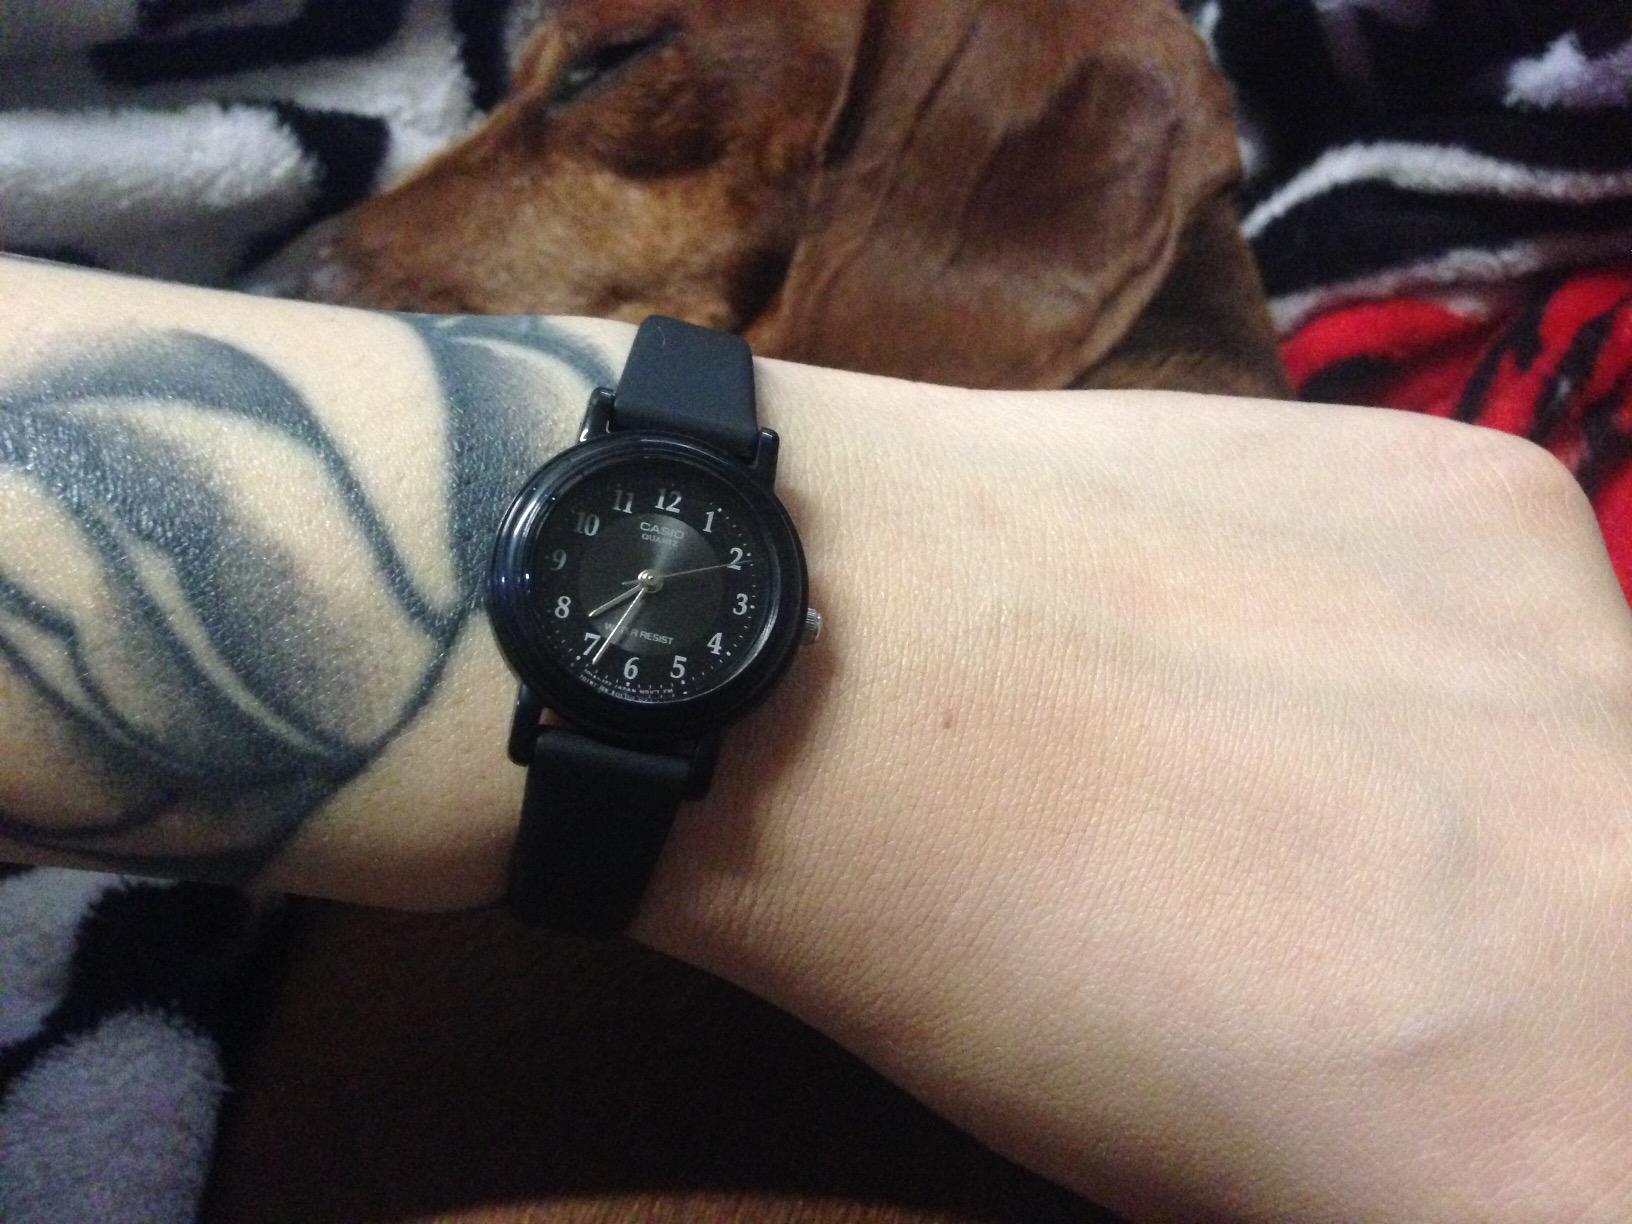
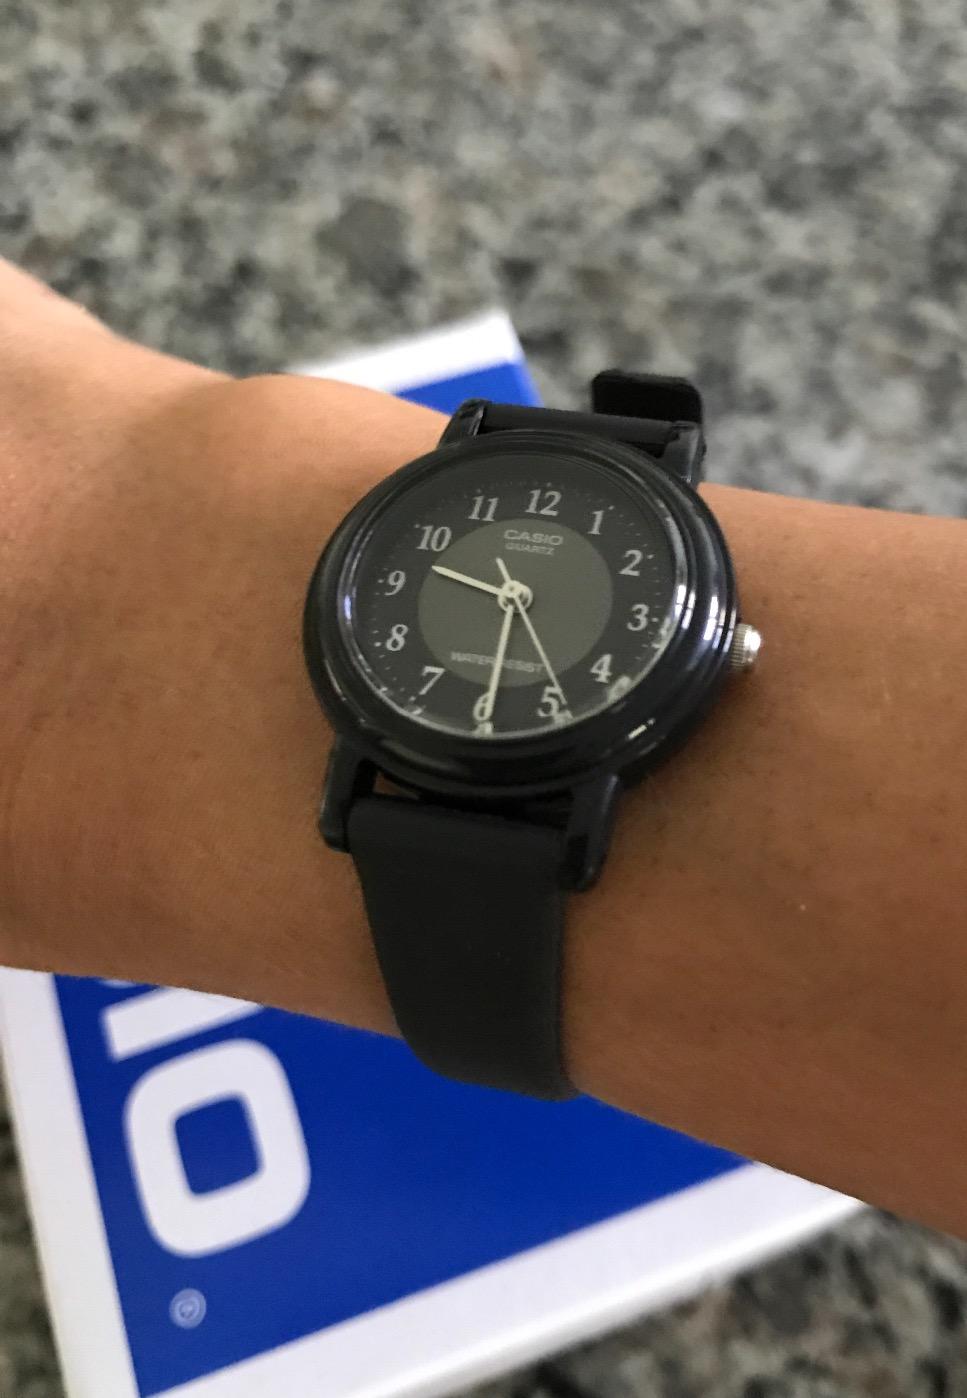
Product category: accessories_watch
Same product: yes